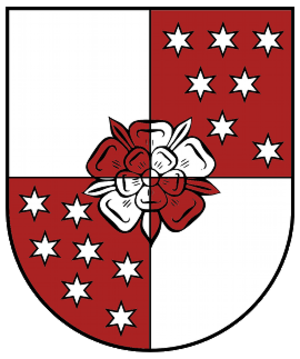
Osterwieck
Coat of arms of Osterwieck
Osterwieck er en by i landkreis Harz i den tyske delstat Sachsen-Anhalt. Osterwieck ligger ved floden Ilse lidt nord for Wernigerode og Harzenbjergene. Den gamle del af byen tiltrækker mange turister.